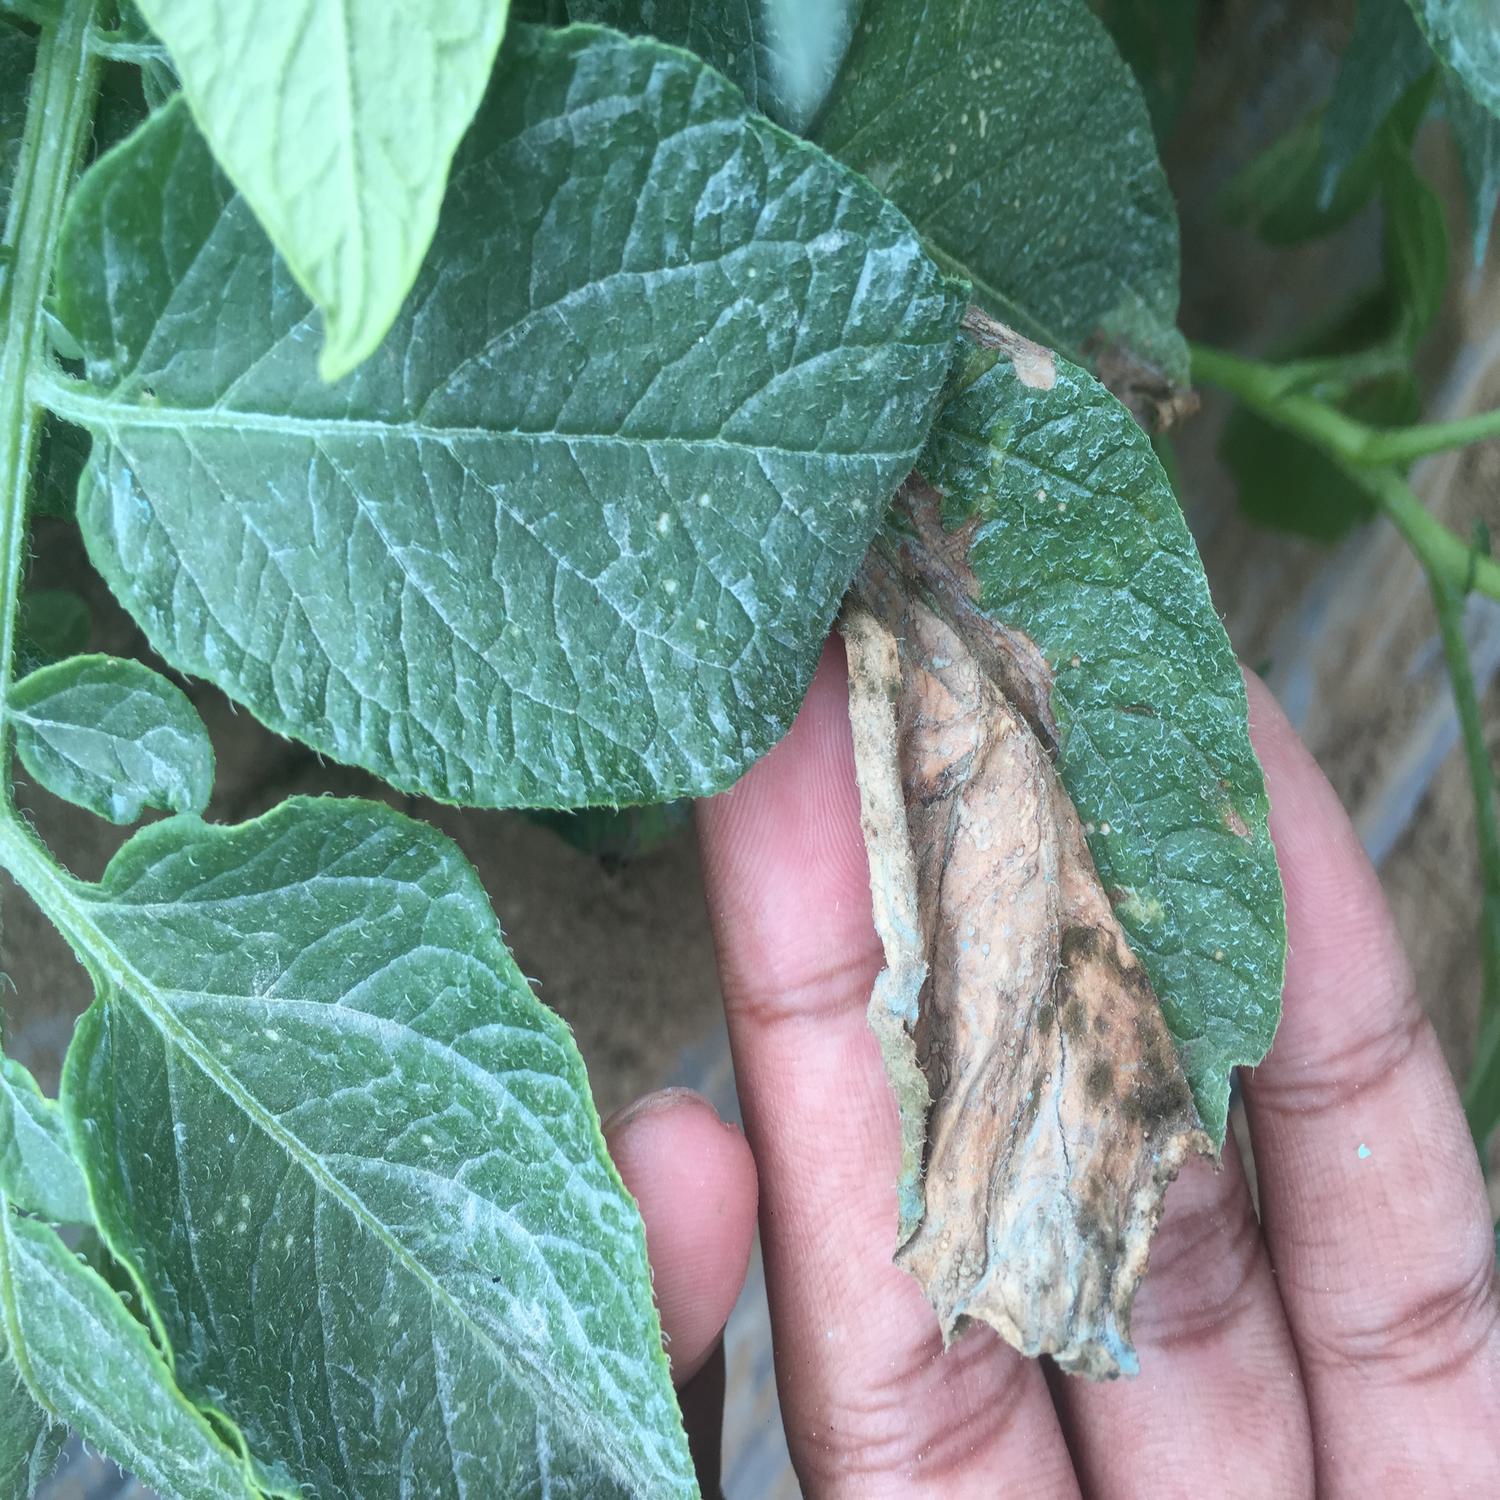
Label: Phytopthora